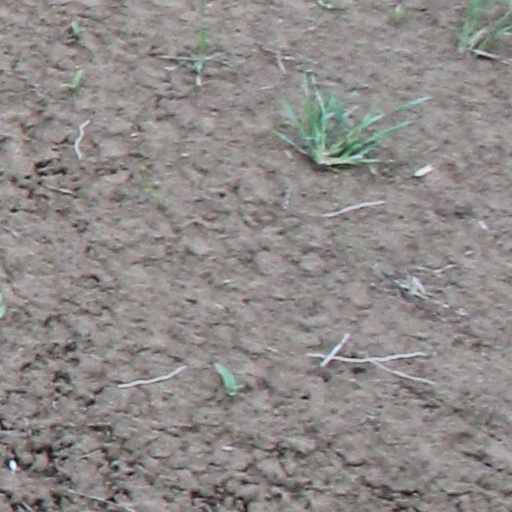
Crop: wheat